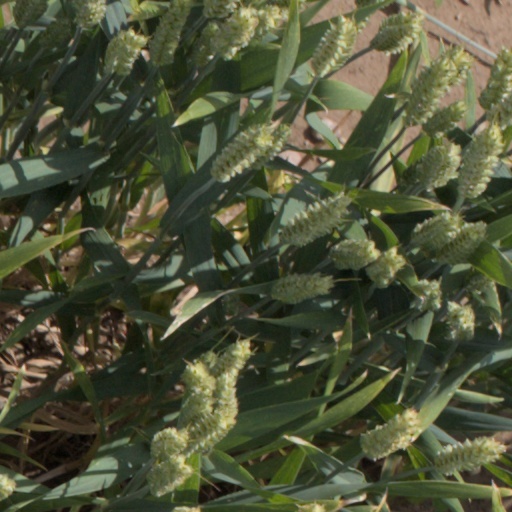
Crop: wheat